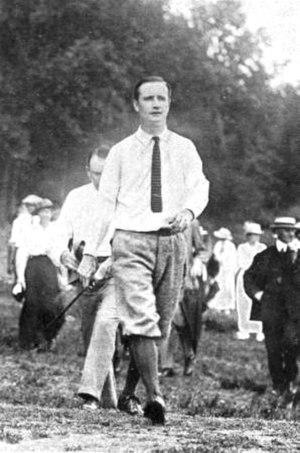
Jerome Dunstan Jerry Travers, né le 19 mai 1887 à New York et décédé le 29 mars 1951, était l'un des meilleurs golfeurs amateurs du début du XXᵉ siècle. Il a notamment remporté le championnat de golf amateur des États-Unis à quatre reprises et l'Open américain en 1915.